Saint-Sulpice-de-Royan

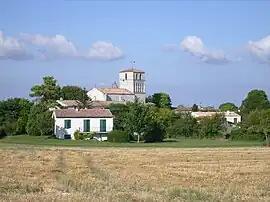
A general view of Saint-Sulpice-de-Royan

Saint-Sulpice-de-Royan is a commune in the French department of Charente-Maritime, region of Nouvelle-Aquitaine (formerly Poitou-Charentes), southwestern France.